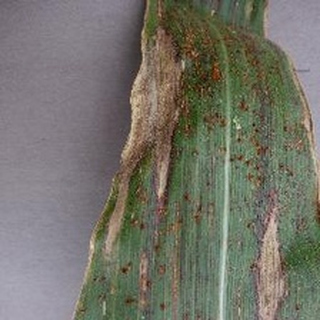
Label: corn_northern_leaf_blight